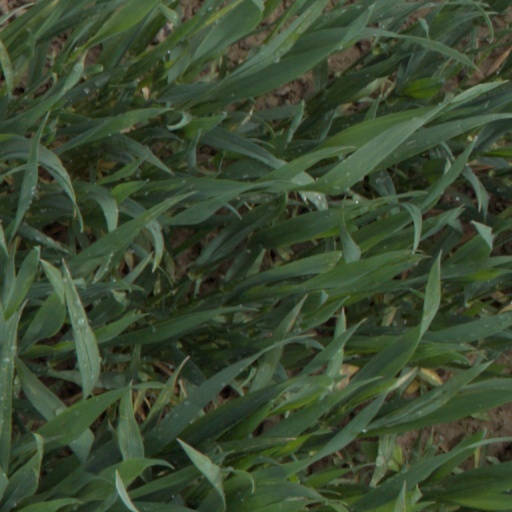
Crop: wheat